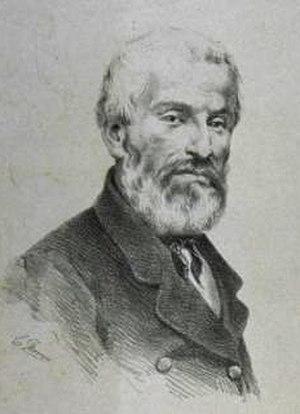
Paolo Gorini est un scientifique italien, connu surtout comme spécialiste du traitement des cadavres et des parties anatomiques suivant un procédé qu'il a inventé et expérimenté et dont il a gardé le secret. Le corps de Giuseppe Mazzini, qu'il a traité, est très bien conservé, après de nombreuses années, grâce au traitement de Gorini.